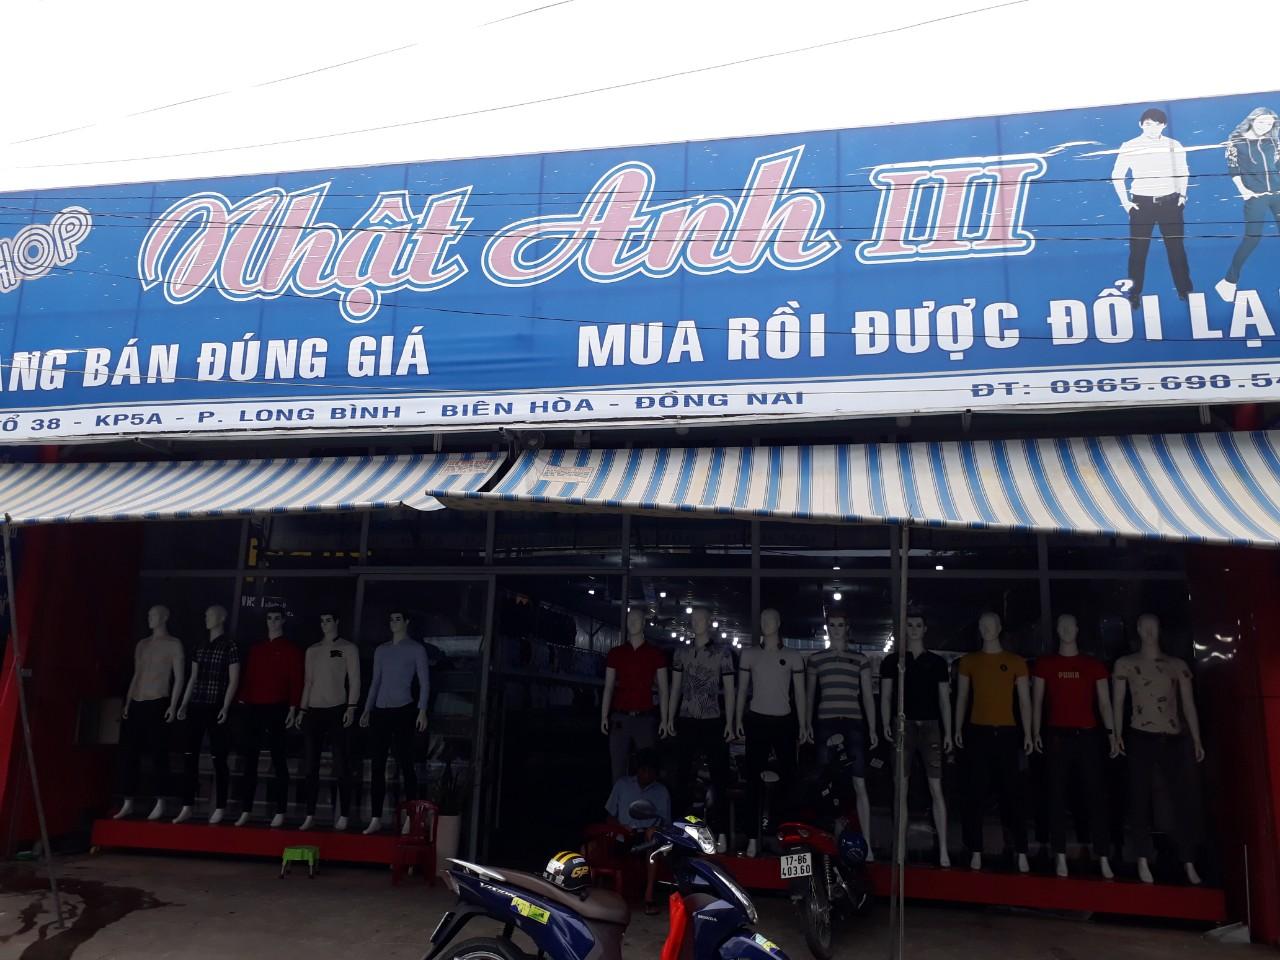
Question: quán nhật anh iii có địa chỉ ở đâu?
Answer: quán có địa chỉ là 38, khu phố 5a, phường long bình, biên hoà, đồng nai